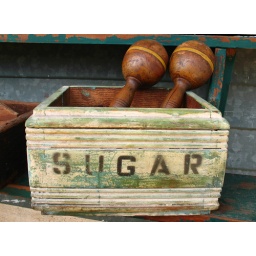
A faded wooden box still hints at sweet times in the past.